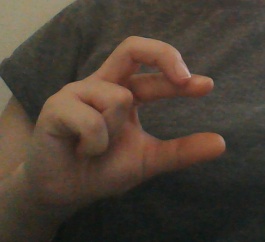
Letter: thal